Elijah Kemboi

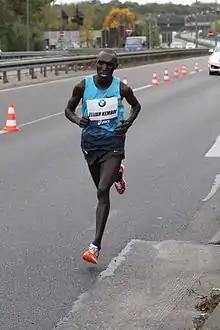
Kemboi at the 2013 Frankfurt Marathon

Elijah Kiprono Kemboi (born 1984) is a Kenyan long-distance runner who competes in marathon races. He has won marathons in Košice and Antwerp. His personal best for the event is 2:07:34 hours. He competed in Kenyan road races in his early twenties, and the Nairobi Marathon was his first experience of the distance (14th in 2008 and 21st in 2009). It was not until 2011 that he started racing at the top level in European marathons. That year saw him win the Antwerp Marathon in a course record time of 2:11:15 hours. He matched that time to win the Košice Peace Marathon in October. The following year he was tenth at the Barcelona Marathon (2:12:15), but was much improved on his return to Košice: although he failed to defend his title and ended the race in fourth, he set a new lifetime best of 2:07:51 hours for the distance.